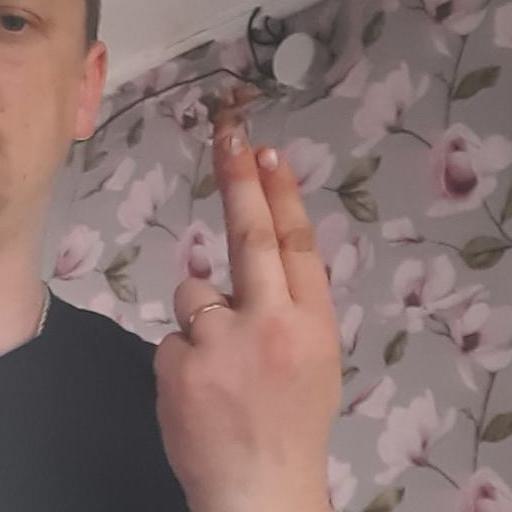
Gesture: two_up_inverted